Bromberg Dynamit Nobel AG Factory

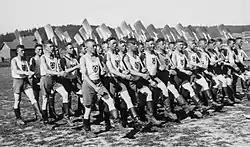
Reich Labour Service

Camouflage was enhanced by planting trees on roofs, painting facilities khaki (including roads and railways) and by using forest roads as communication lines. In spring 1944, a wooden, night-lit mock-up factory was even erected, located 2 to 3 km south of the real plant, in order to confuse allied pilots during air raids. As a matter of fact, only one raid took place on July 23, 1944, without causing major damage.